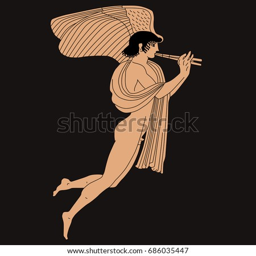
vector image of ancient god .